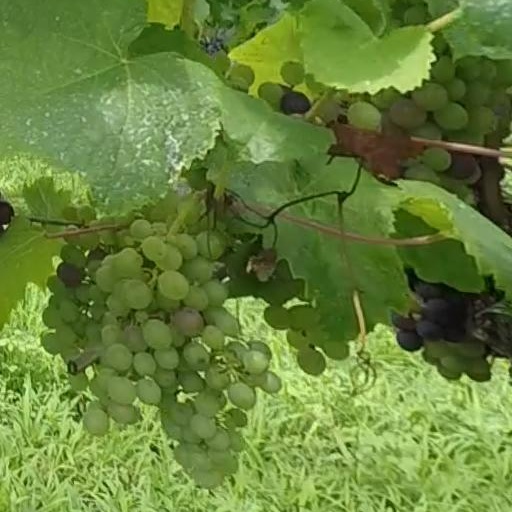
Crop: grape